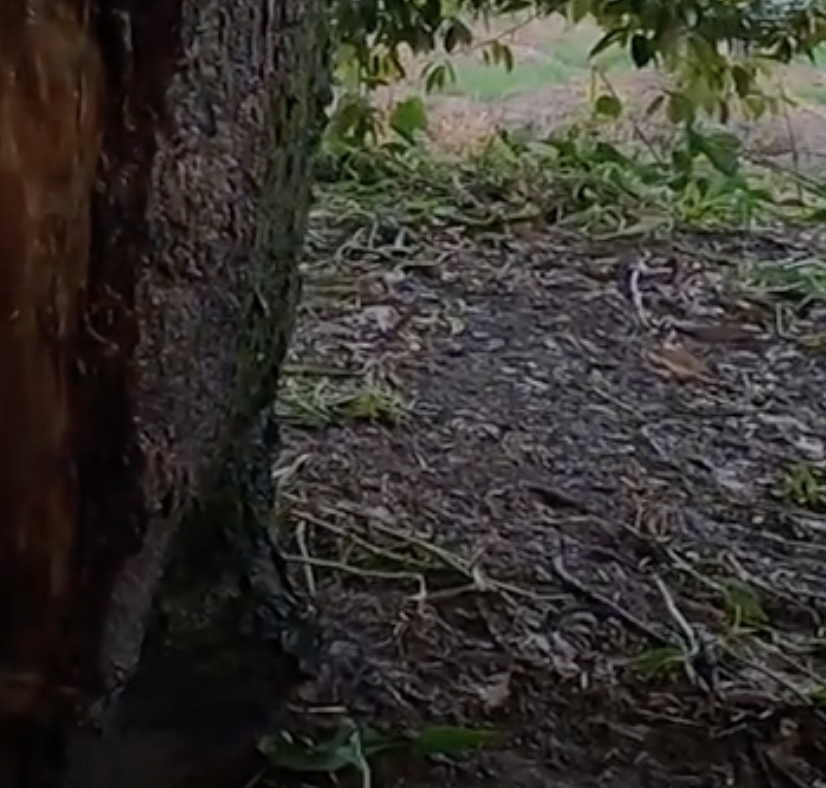
Label: stem_cracking_ gummosis